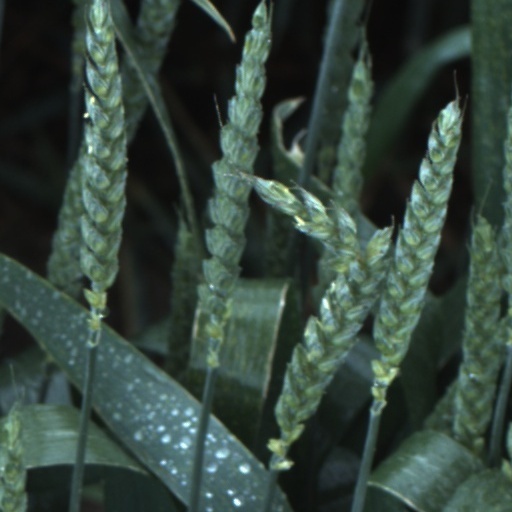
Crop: wheat